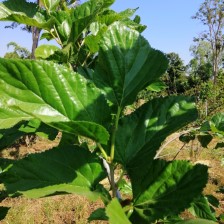
Variety: Buriram60